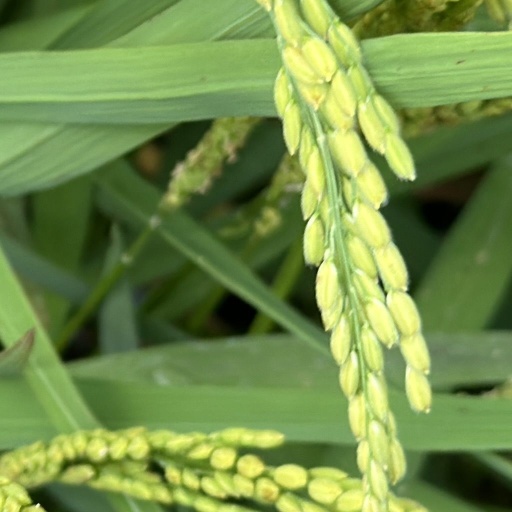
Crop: rice